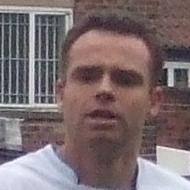
Age: 32